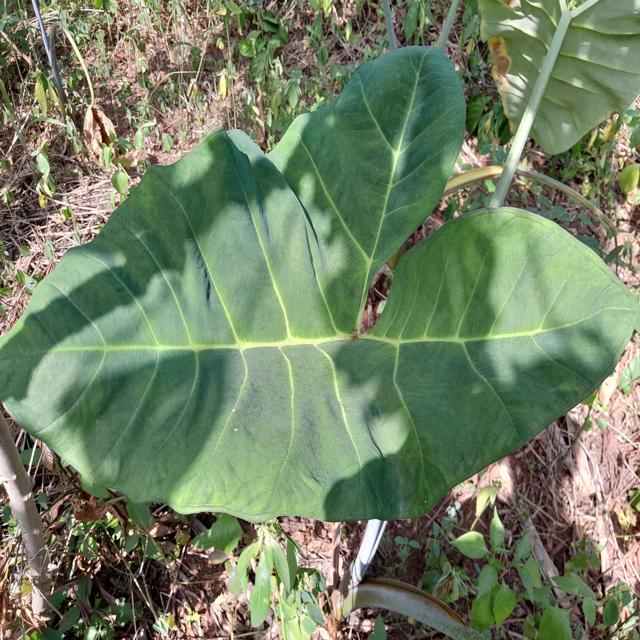
Label: Healthy